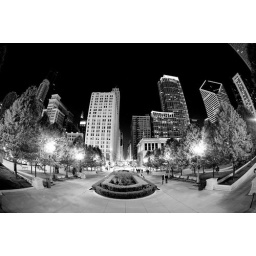
Photographed from Millennium Park. My dentist's office is in the white building left of center.